Answer in natural language. Which point is closer to the camera taking this photo, point B  or point C? Choose between the following options: C or B
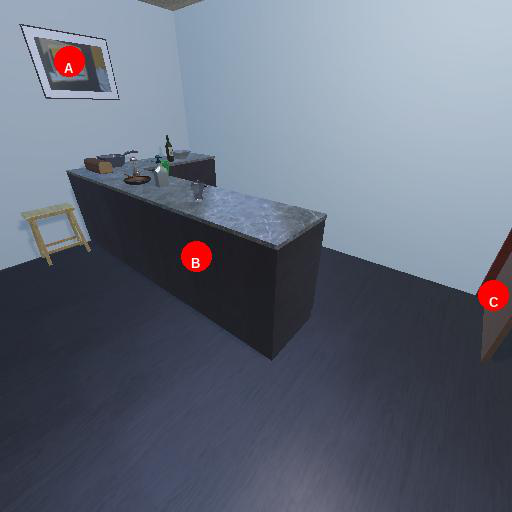
<answer>C</answer>